Perttu Hyvärinen

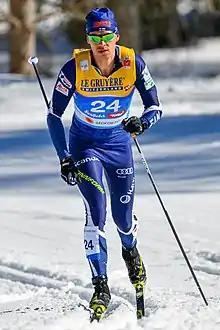
Hyvärinen in 2019

Perttu Hyvärinen (born 5 June 1991) is a Finnish cross-country skier. Born and raised in Kuopio, he has represented Finland in four World Championships and twice in the Olympic Games. He is a silver medalist from the 4 × 10 kilometre relay at the 2023 World Championships.